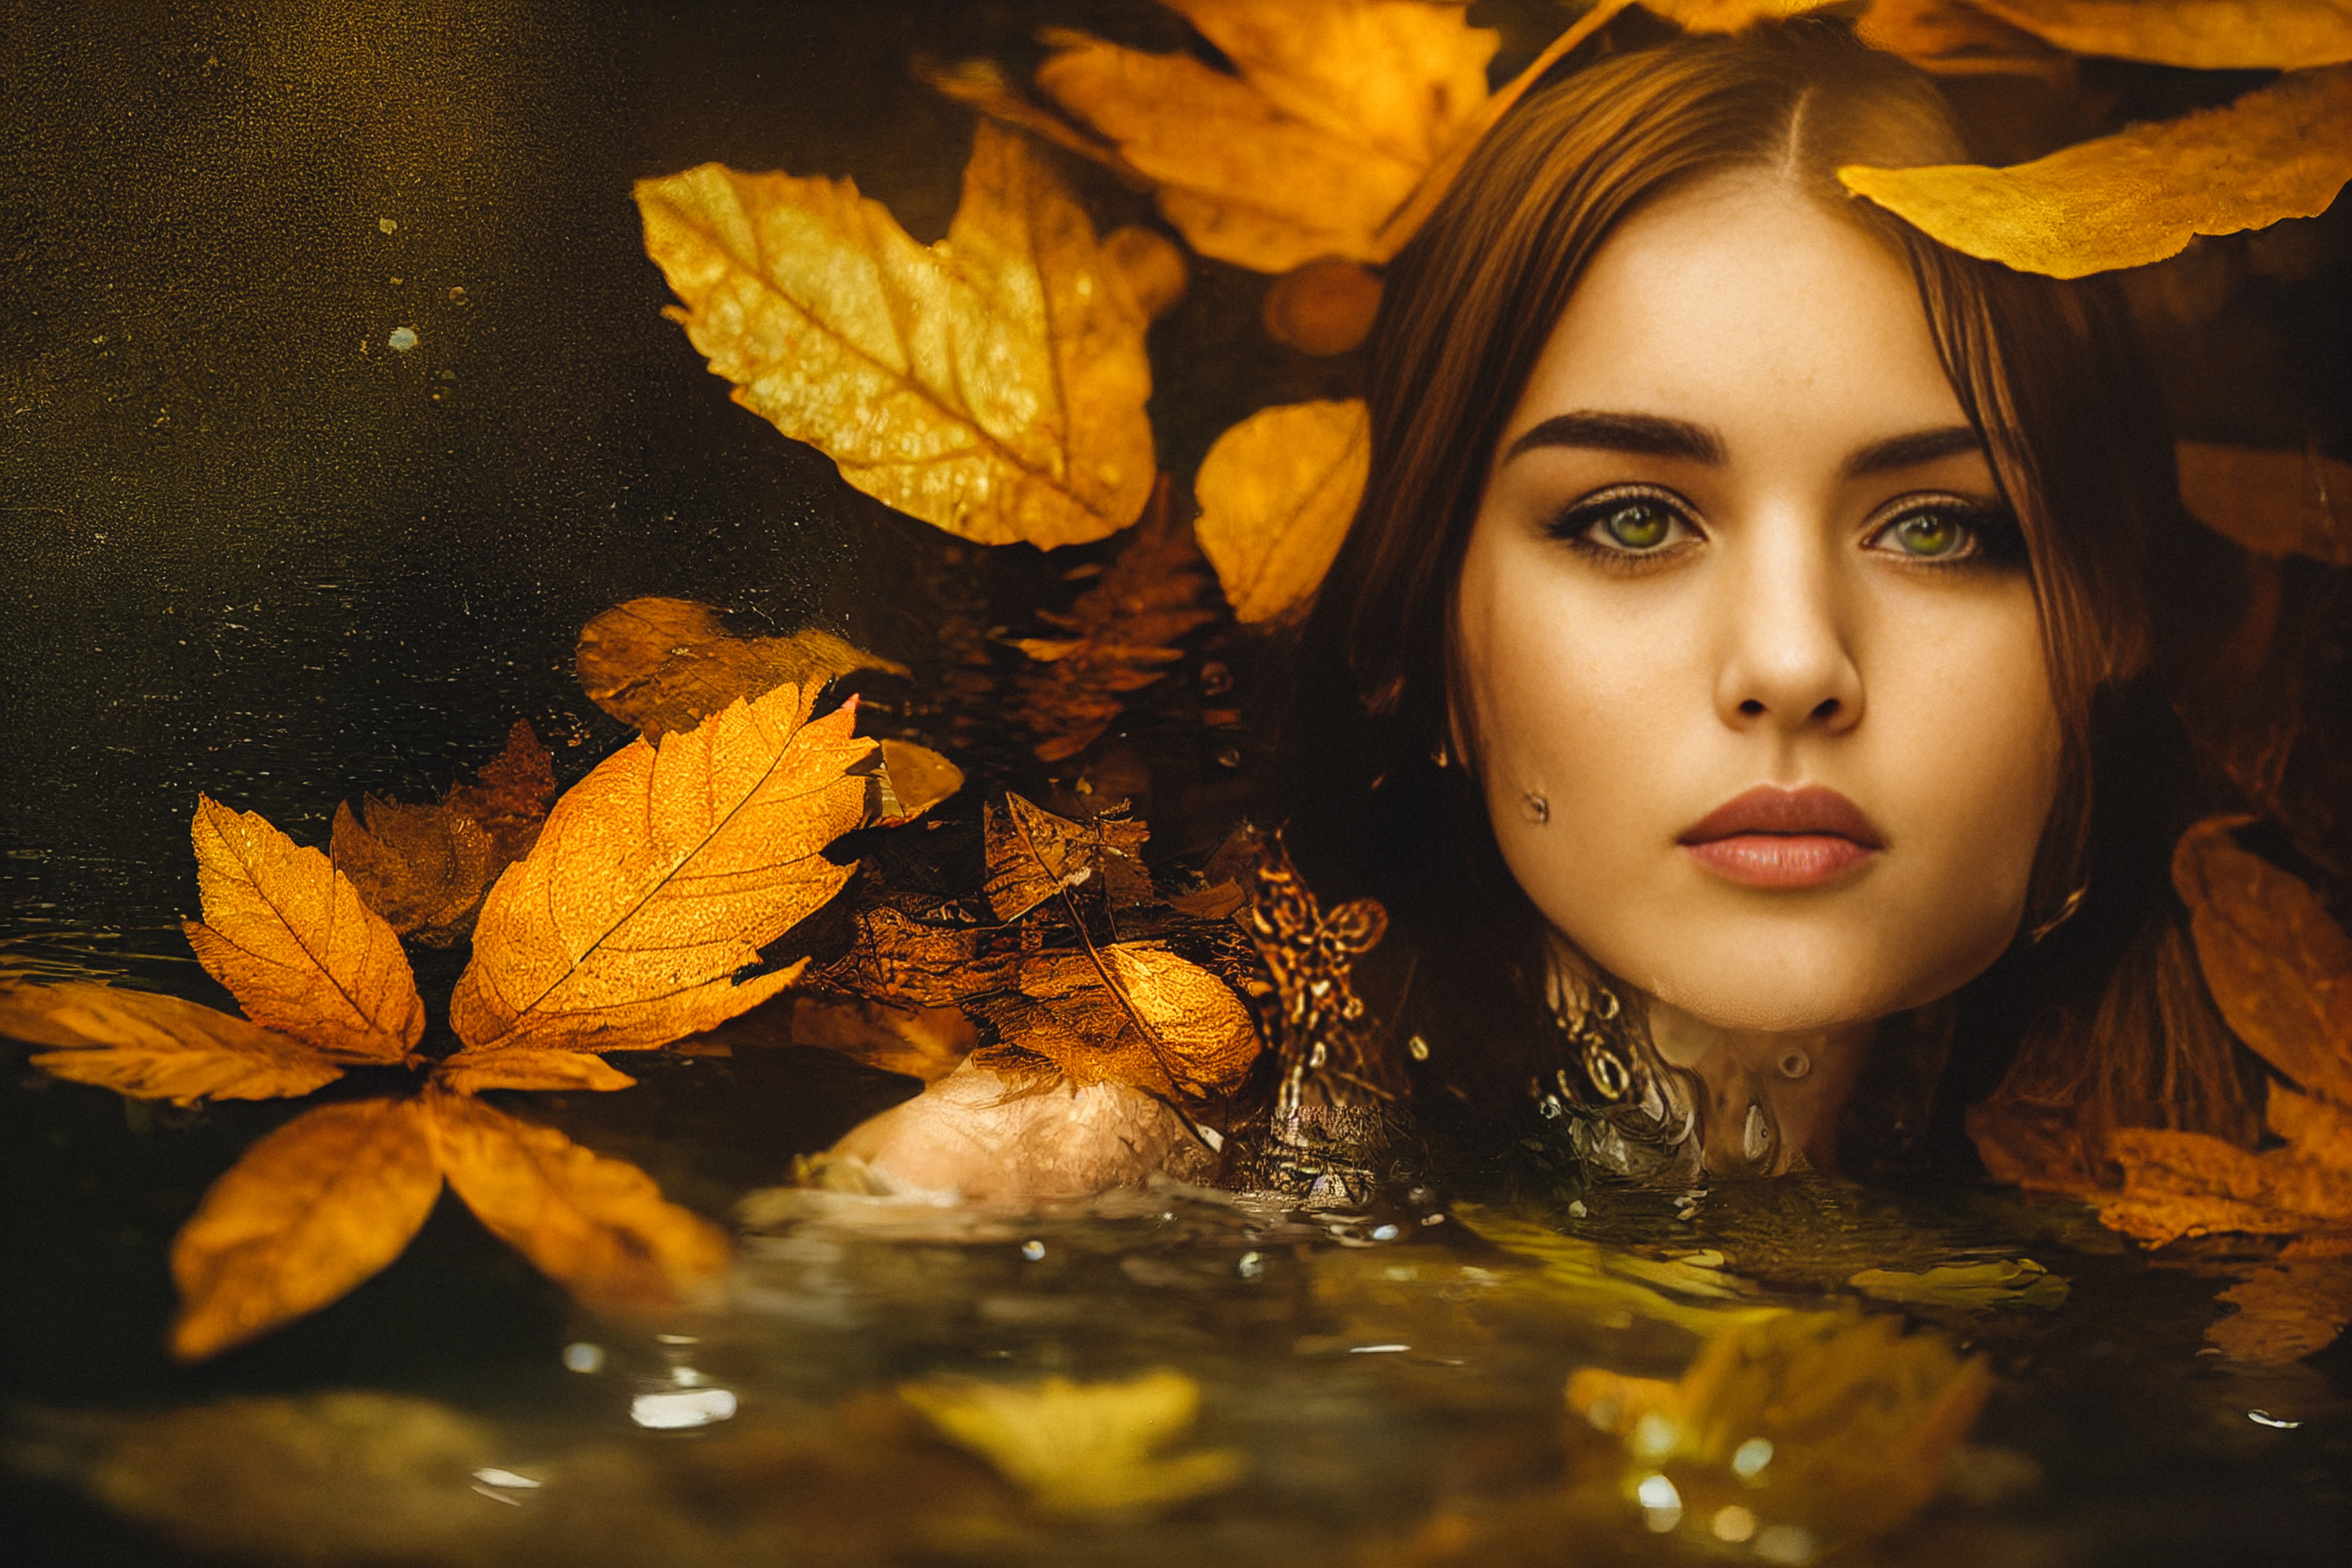
woman, People in nature, leaf, flash photography, water, yellow, sunlight, eyelash, grass, plant, Tints and shades, deciduous, wood, happy, close up, petal, cg artwork, natural landscape, aquatic plant, art, portrait photography, still life photography, autumn, landscape